Anemoi

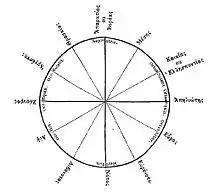
Wind rose of ancient Greece, created by the scholar Adamantios Korais around 1796

In ancient Greek religion and myth, the Anemoi were wind gods who were each ascribed a cardinal direction from which their respective winds came (see Classical compass winds), and were each associated with various nature, seasons and weather conditions. They were the progeny of the goddess of the dawn Eos and her husband, the god of the dusk, Astraeus.